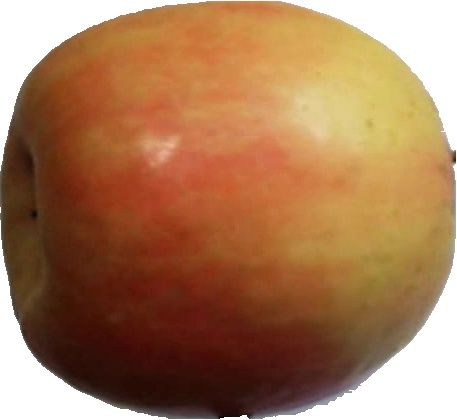
Label: apple_pink_lady_1